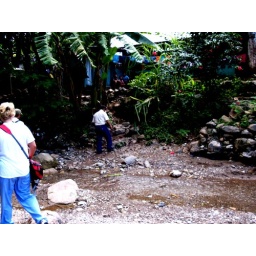
The patient must also cross a rocky path over the river to get to and from his house every day.